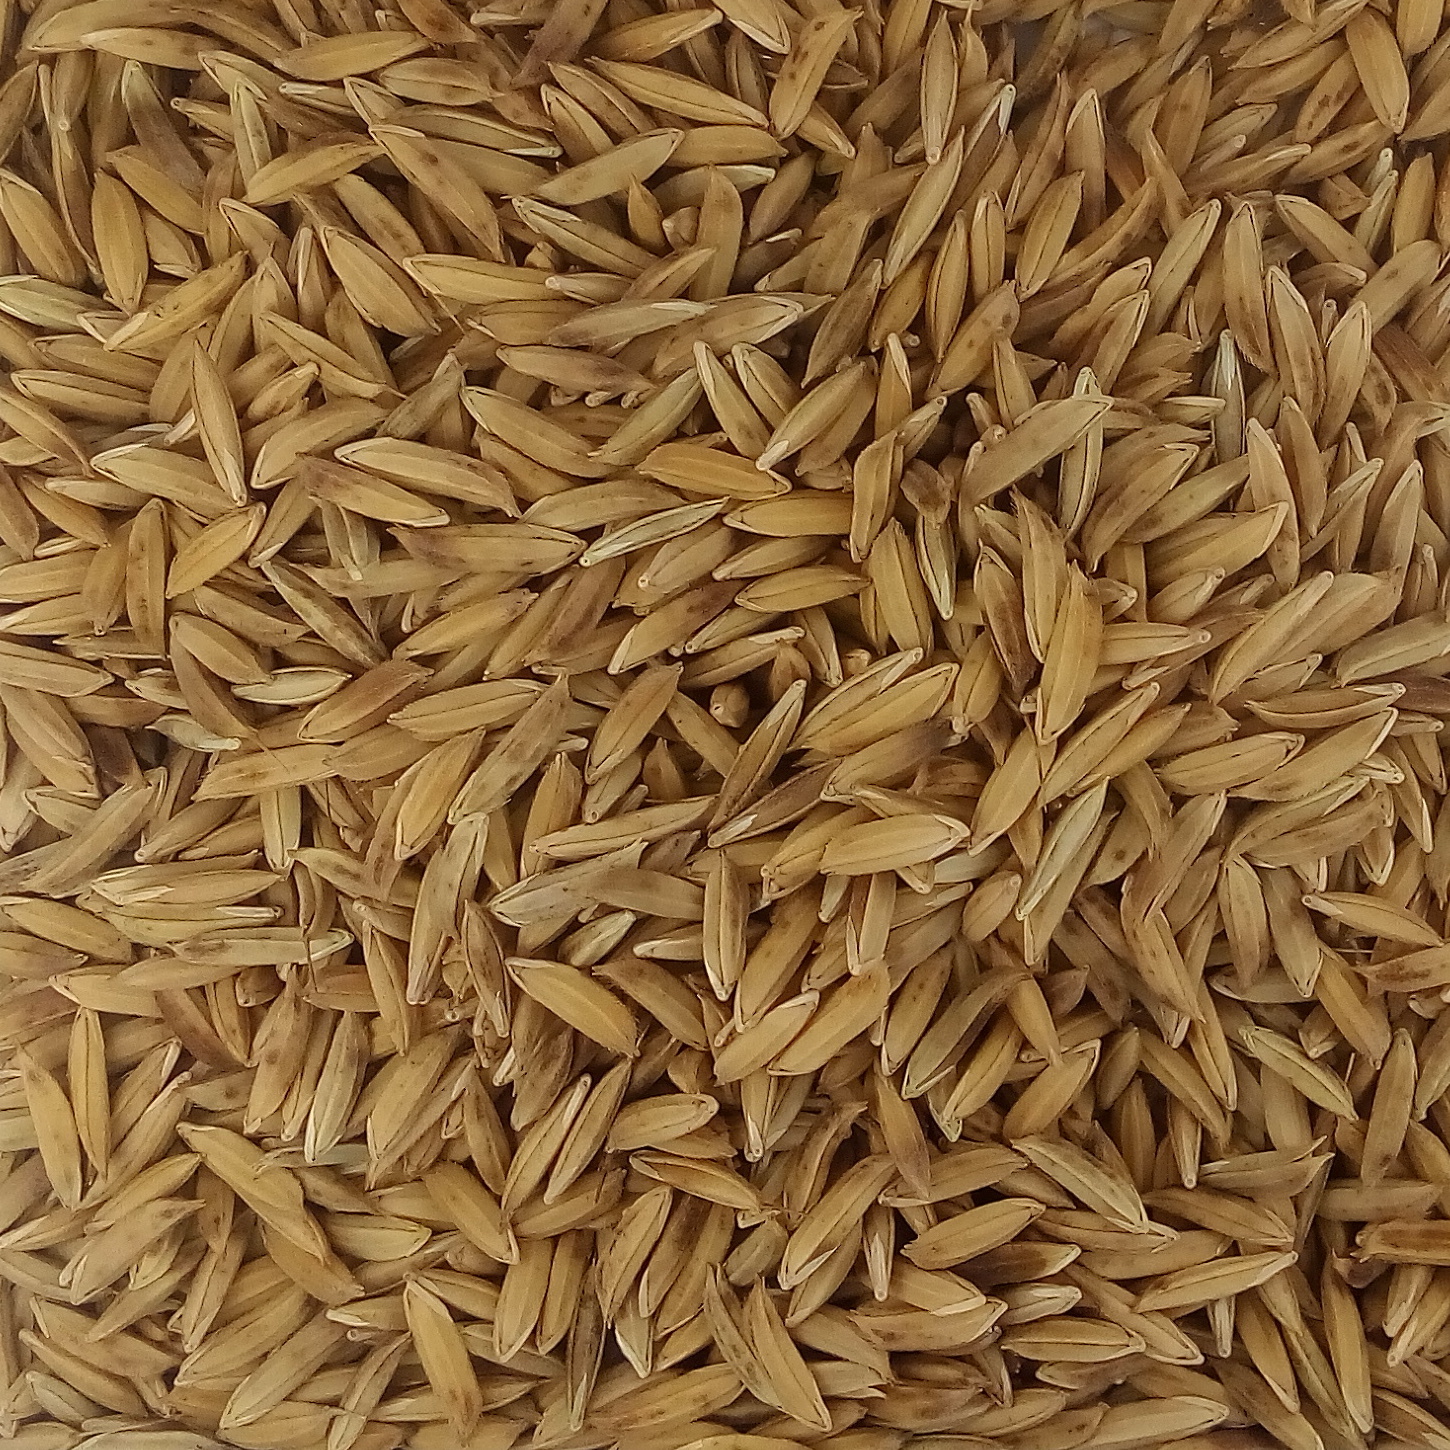
Rice seed variety: BAS_370